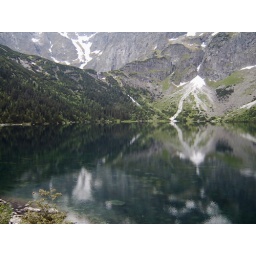
mountain lake call &amp;quot;Eye of the Sea&amp;quot;. The peaks that ring the lake rise about 1,000 meters above its surface.